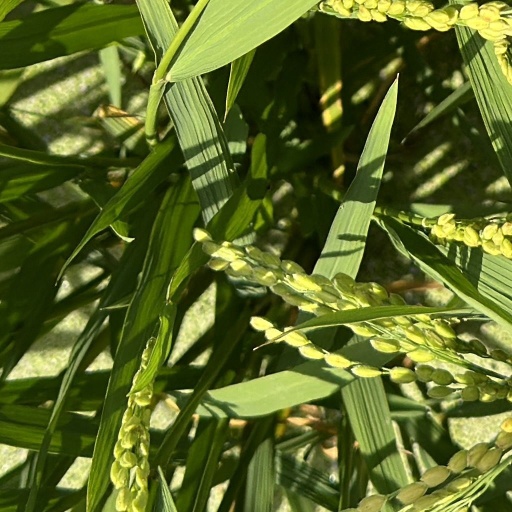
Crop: rice